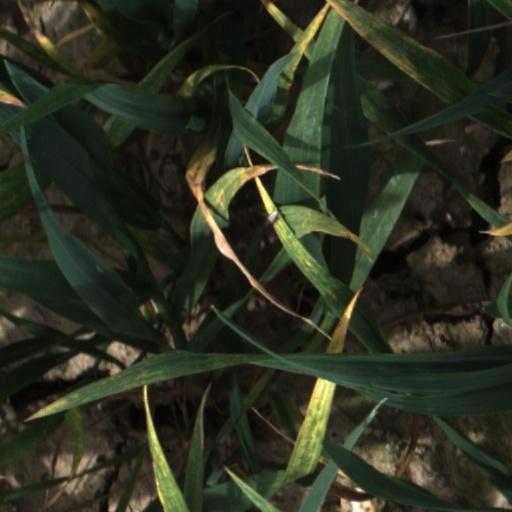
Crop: wheat